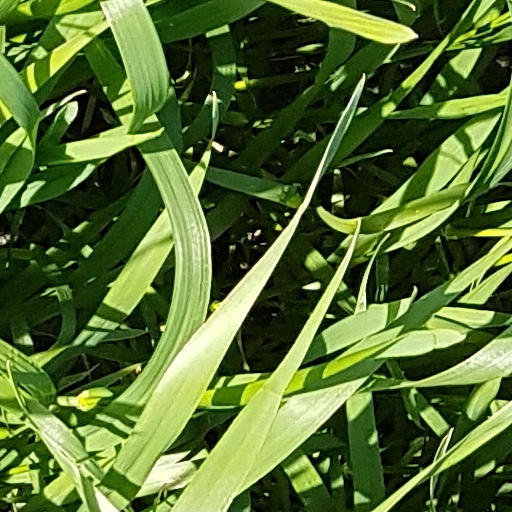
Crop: wheat